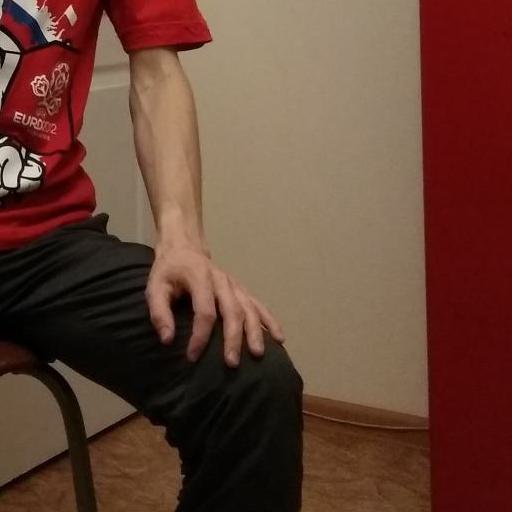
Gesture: no_gesture